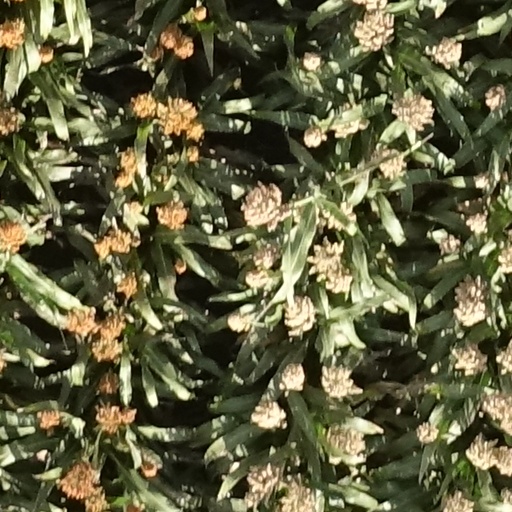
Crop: sorghum